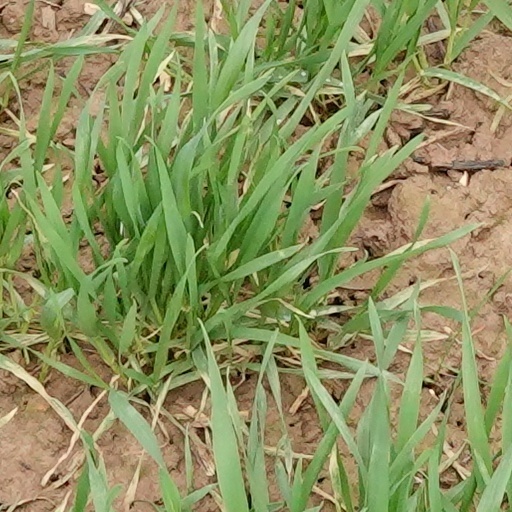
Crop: wheat